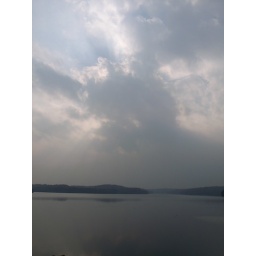
cloud above the lake